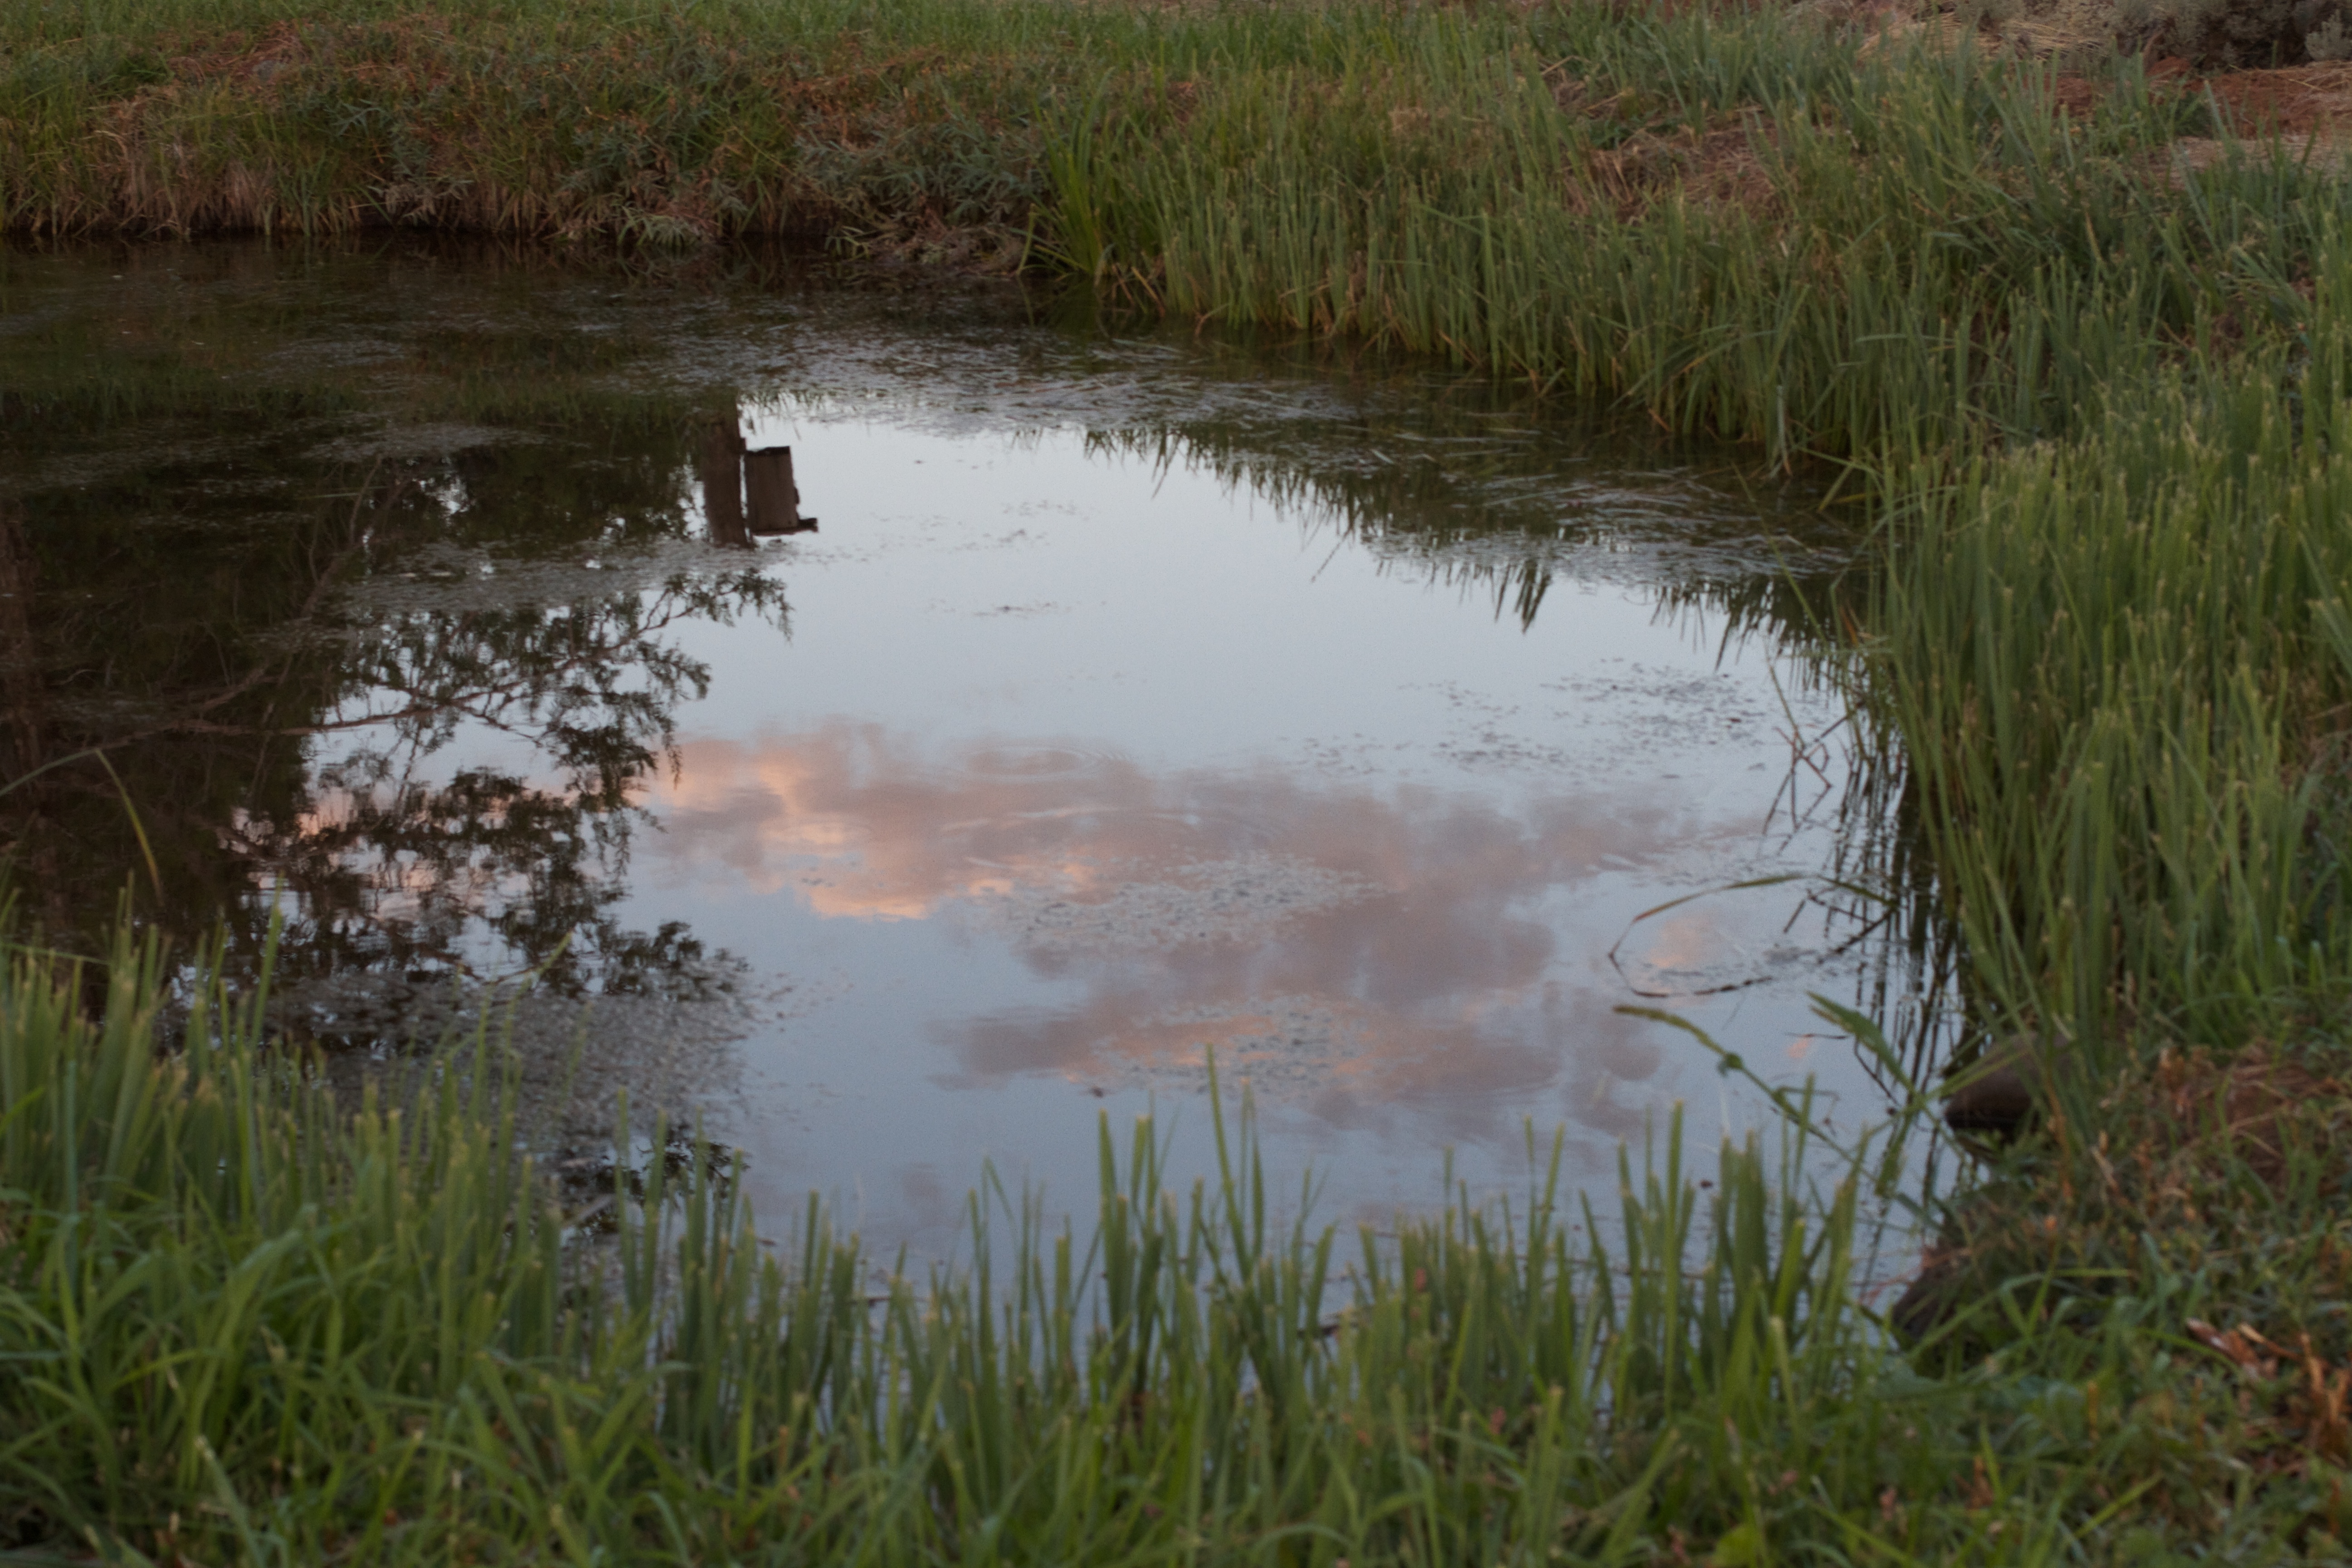
grass, marsh, swamp, wilderness, meadow, lake, river, pond, wildlife, stream, reflection, reservoir, waterway, wetland, bog, habitat, loch, desertweyr, salt marsh, fen, fish pond, natural environment, grass family